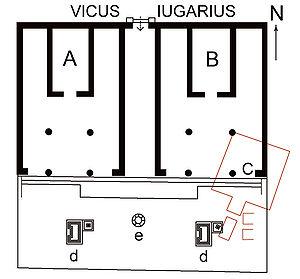
Plan de l'aire sacrée de Sant'Omobono à Rome avec le temple à Fortuna (A) et Mater Matuta (B), le temple archaïque (C) et l'autel (E).
L’aire de Sant’Omobono est une aire sacrée de la Rome antique découverte fortuitement en 1937 près de l’église de Sant’Omobono, entre les pentes du Capitole et le nord du forum Boarium. Sa découverte et son exploration sont d’une importance exceptionnelle pour la connaissance de l’histoire de la Rome archaïque et républicaine, ainsi que pour des époques encore plus reculées.
Le forum Boarium est l'un des plus anciens forums romains.